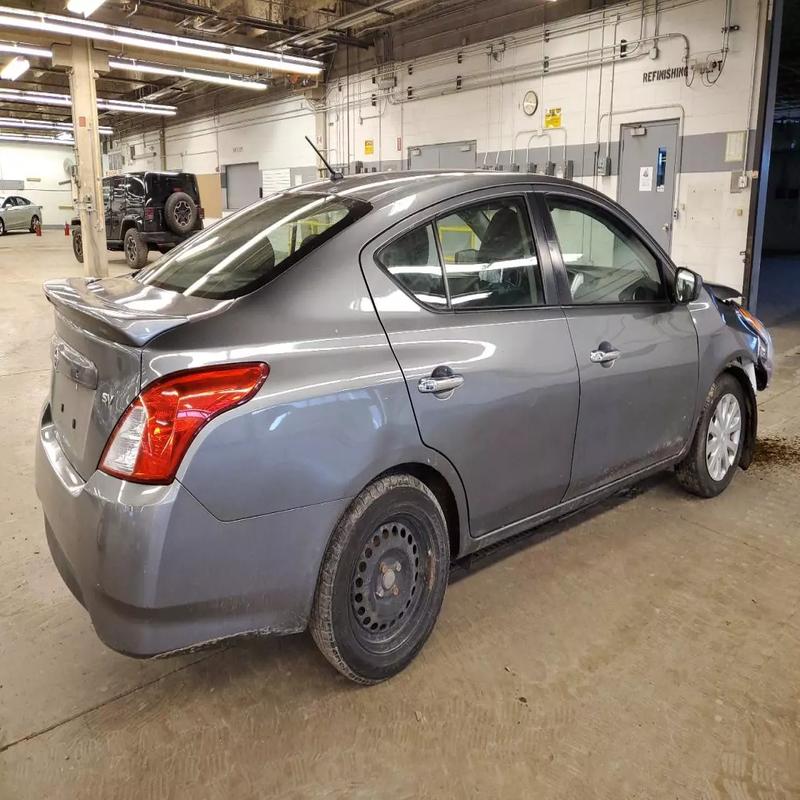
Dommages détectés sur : capot, aile avant droite, plaque d'immatriculation arrière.
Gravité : majeur